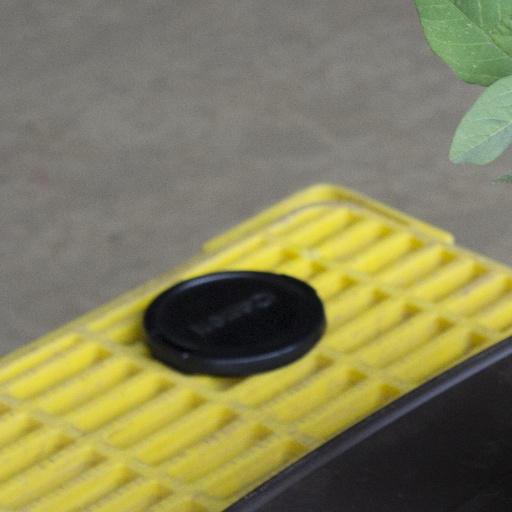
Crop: soybean